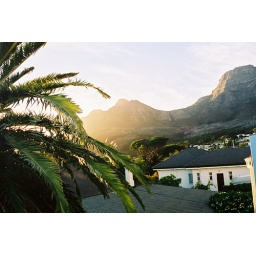
B&B below table mountain